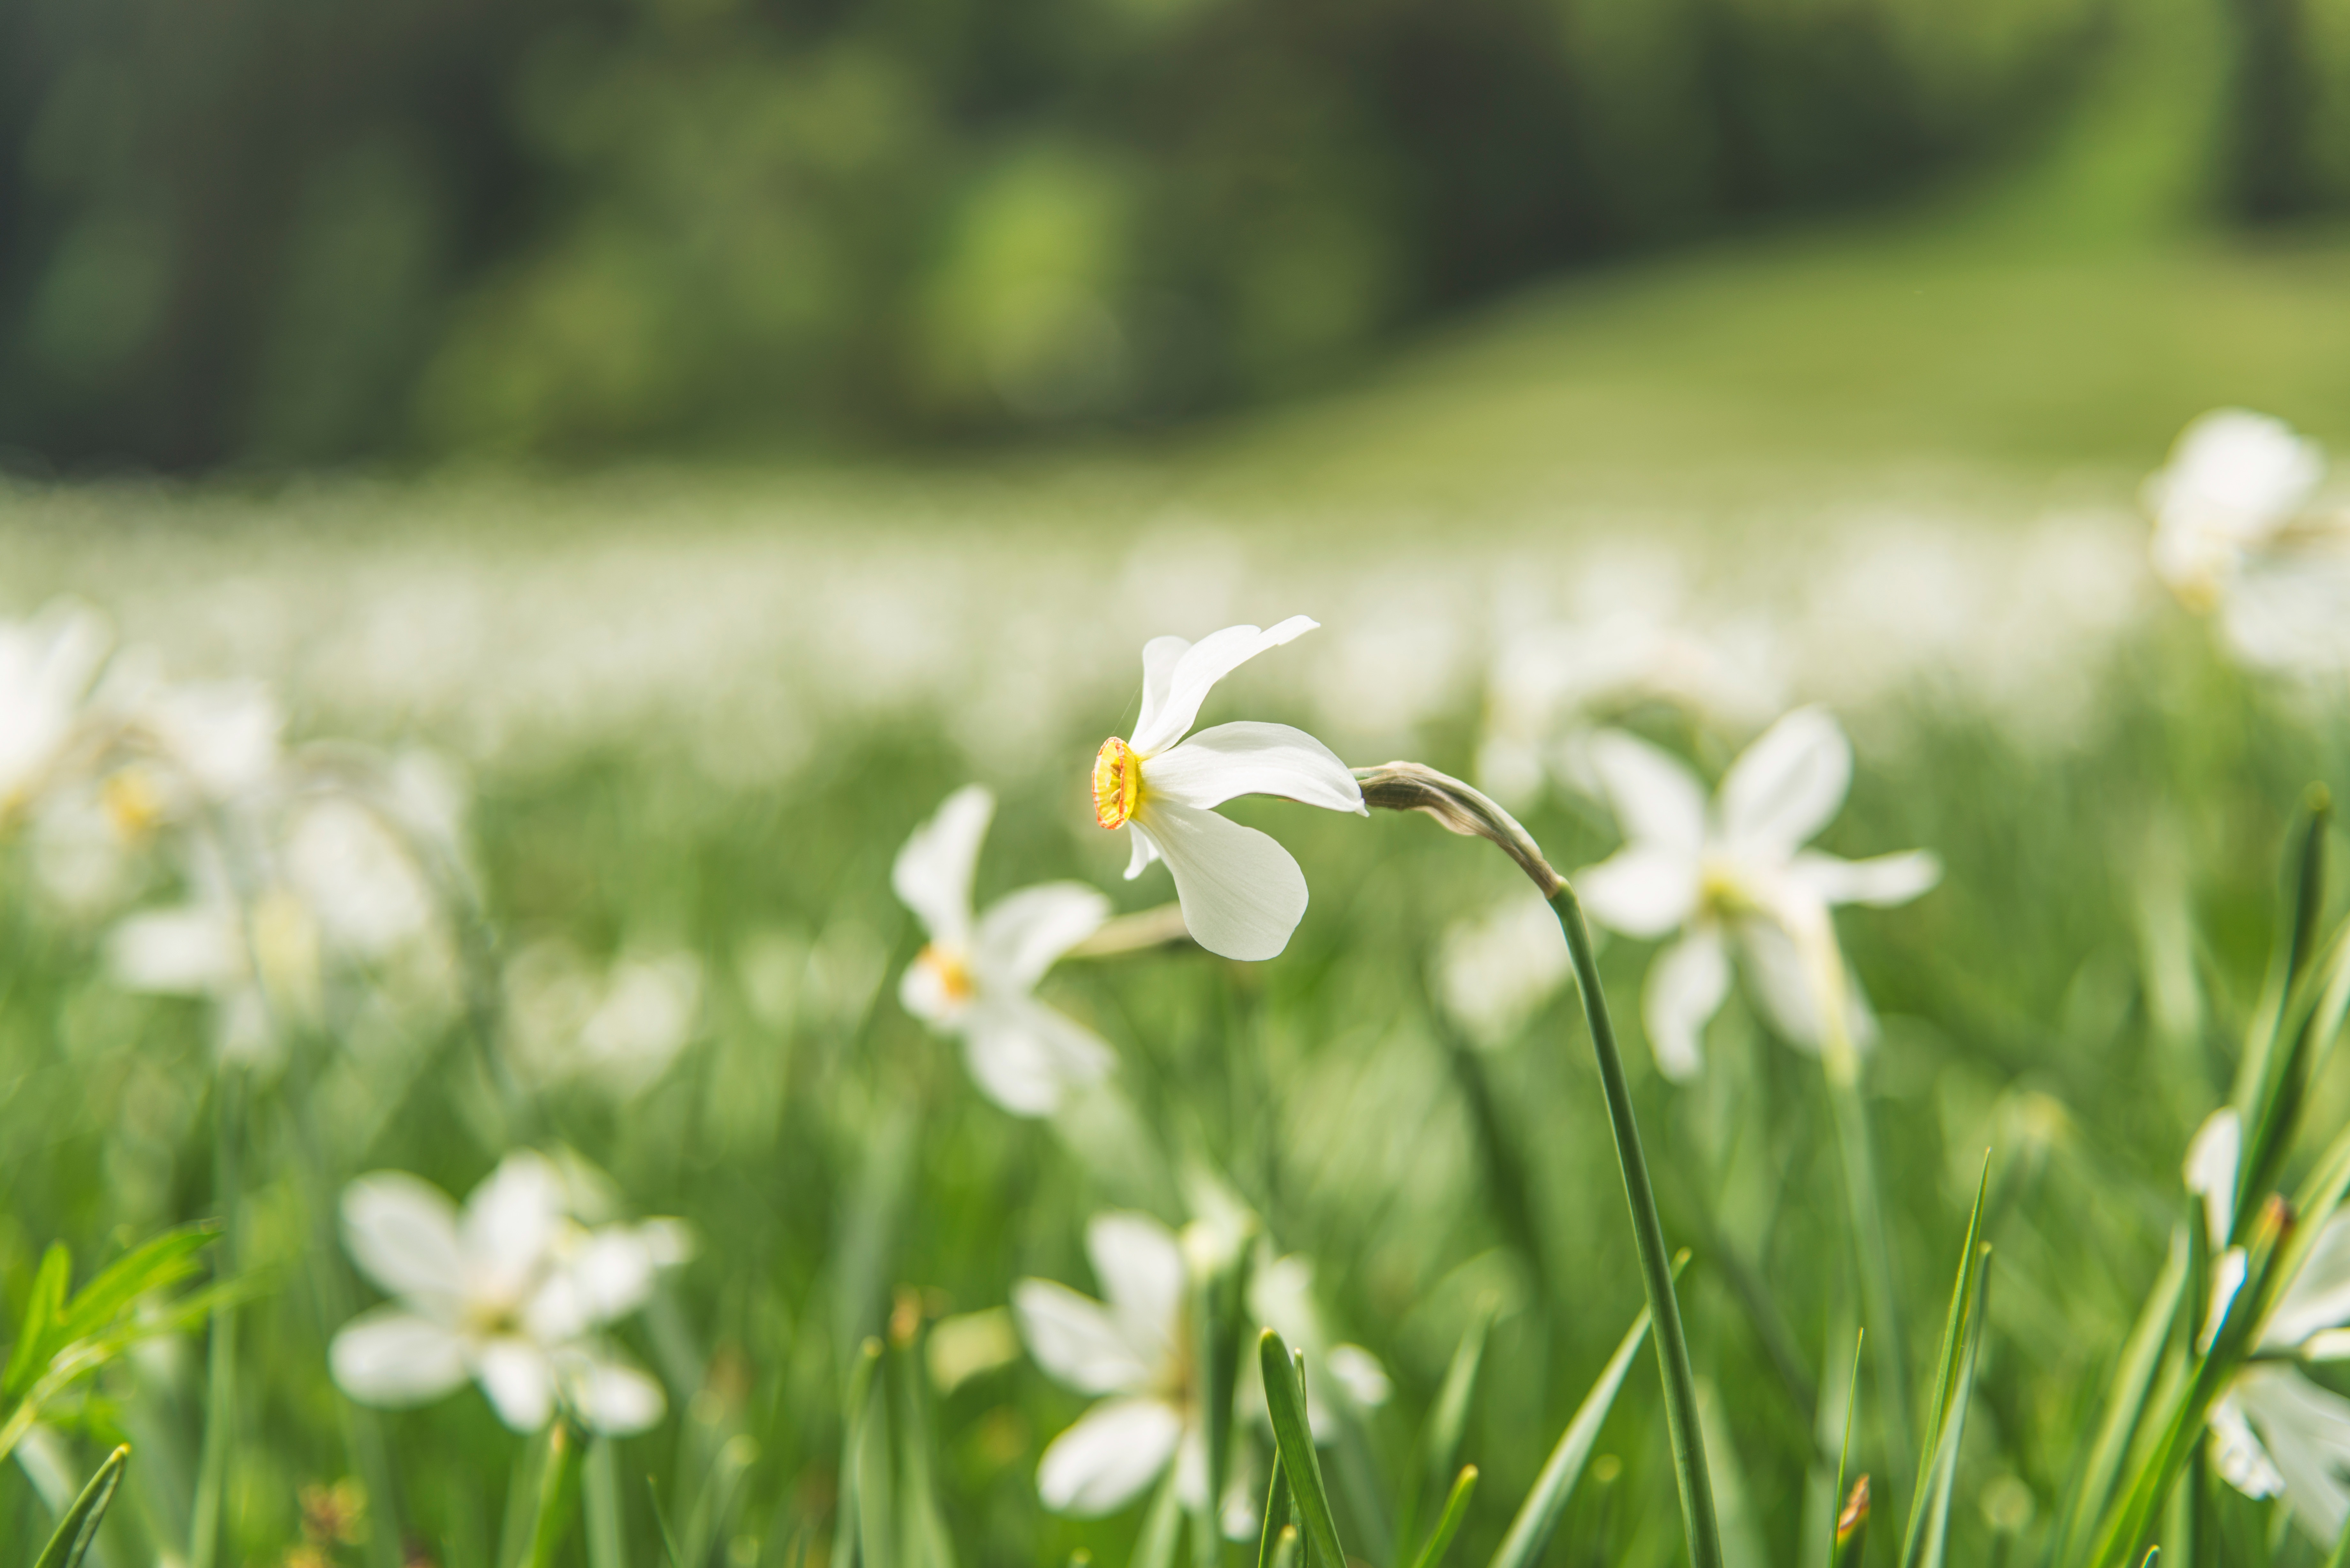
nature, grass, blossom, plant, field, lawn, meadow, prairie, sunlight, flower, petal, green, botany, garden, flora, wildflower, flowers, close up, grassland, narcissus, macro photography, flowering plant, grass family, plant stem, land plant